Road to Paloma

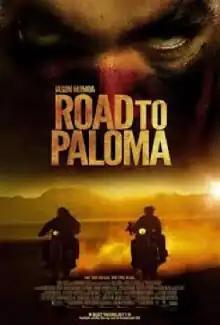
Theatrical release poster

Road to Paloma is a 2014 American drama thriller film directed by (in his directorial debut), produced by, co-written by, and starring Jason Momoa. Robert Homer Mollohan co-stars and co-wrote the script. It also co-stars Sarah Shahi, Lisa Bonet, Michael Raymond-James, Chris Browning, Timothy V. Murphy, and Wes Studi. The film was released on July 11, 2014.